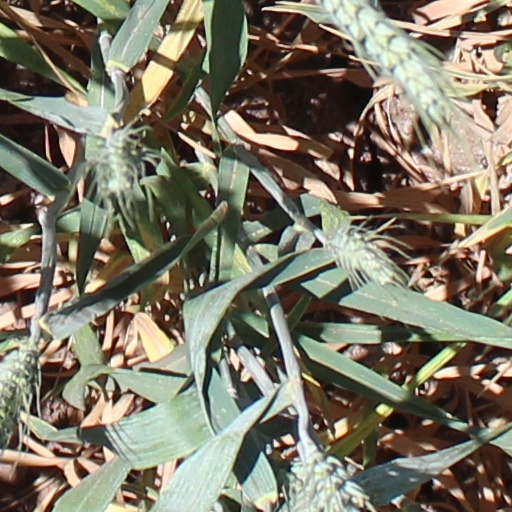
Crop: wheat